Hough Graduate School of Business

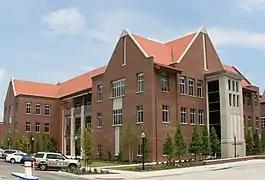
Hough Hall in the Warrington College of Business at the University of Florida.

Named after alumnus William R. Hough, Hough Hall is a 70,000-square-foot facility that was completed in 2010 to serve as a home for all graduate programs.